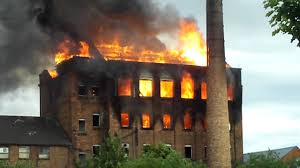
Label: urban_fire